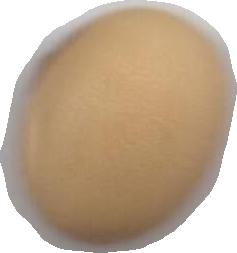
Variety: Anjasmoro